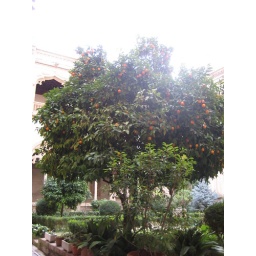
Toledo... orange trees run rampant in Spain